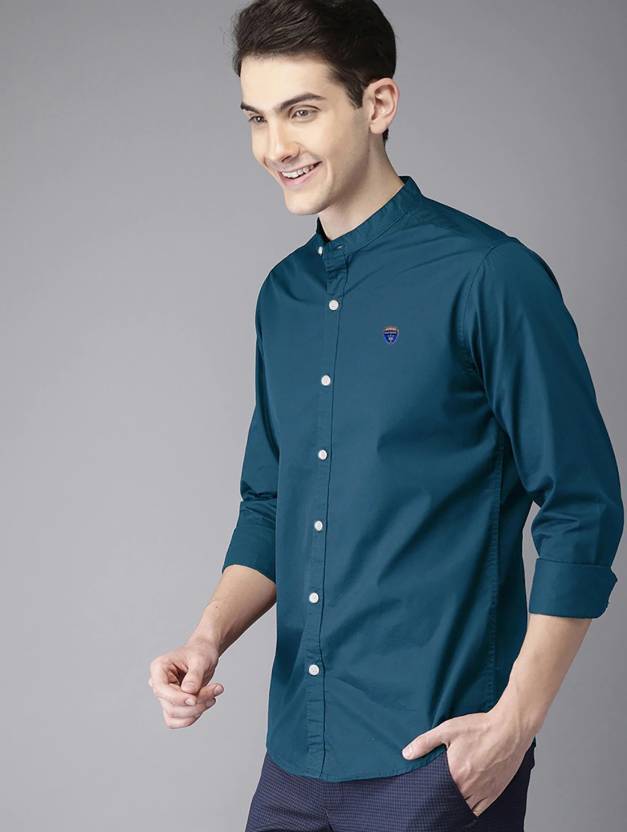
Product: Men Slim Fit Washed Mandarin Collar Casual Shirt
Price: ₹398
Colors: Dark Blue
Pattern: Washed
Description: This is a best Casual wear Shirt with Mandarin collar , long sleeves with button cuffs , full buttoned placket on the front, yoke on the back, Curved. Pair this along with a good pair of denim or chinos and loafers for a Sharp and Dapper look.